Turtle

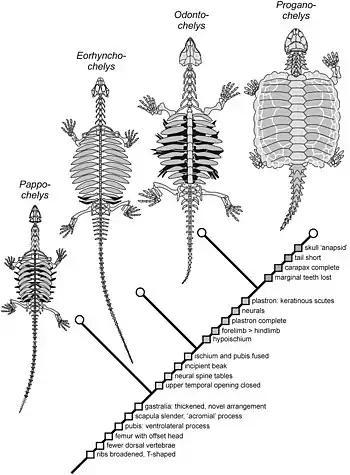
Diagram of evolution of turtle shells showing four fossil species

Most mother turtles do no more in the way of parental care than covering their eggs and immediately leaving, though some species guard their nests for days or weeks. Eggs vary between rounded, oval, elongated, and between hard- and soft-shelled. Most species have their sex determined by temperature. In some species, higher temperatures produce females and lower ones produce males, while in others, milder temperatures produce males and both hot and cold extremes produce females. There is experimental evidence that the embryos of "Mauremys reevesii" can move around inside their eggs to select the best temperature for development, thus influencing their sexual destiny. In other species, sex is determined genetically. The length of incubation for turtle eggs varies from two to three months for temperate species, and four months to over a year for tropical species. Species that live in warm temperate climates can delay their development.